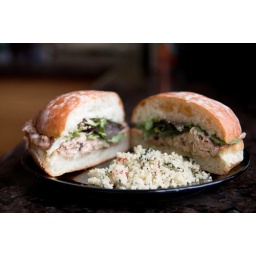
Grilled chicken breast salad with Moroccan olives &amp;amp; lemon in pantofolina